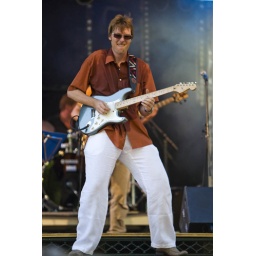
Caught these guys playing in Geneva by the lake this weekend. Classic rock and blues, they were pretty good.